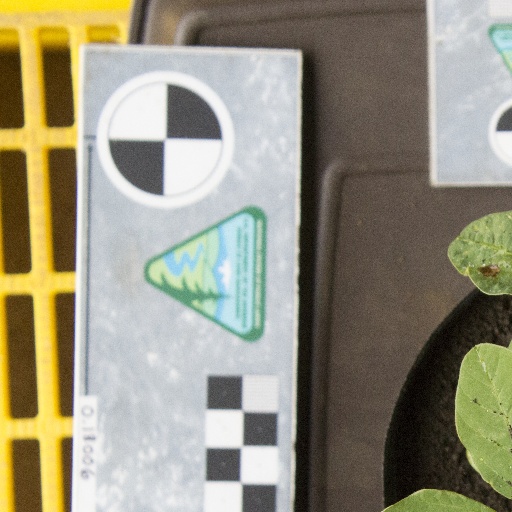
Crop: soybean